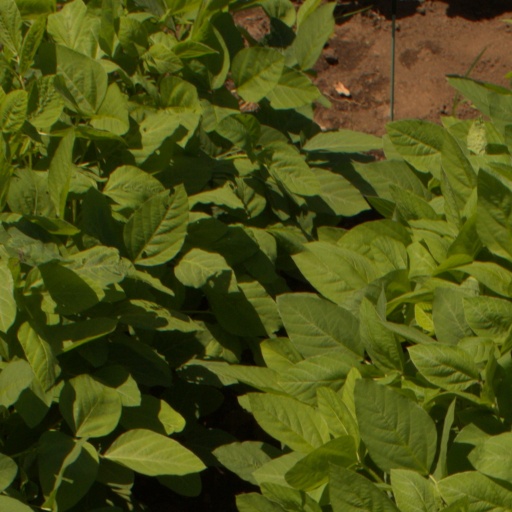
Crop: soybean